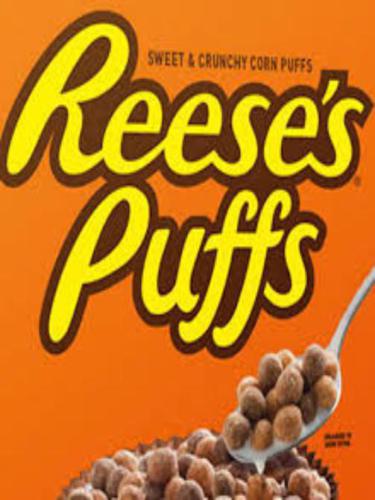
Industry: Food